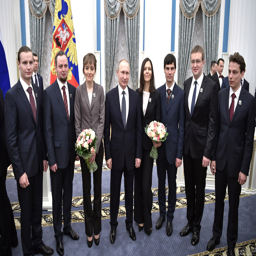
the prizes were awarded to young scientists and teams of researchers in physics , mathematics and medicine .